A Regular Scout

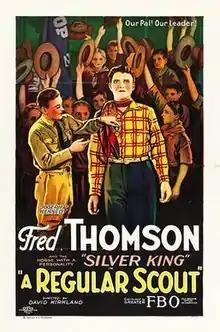

A Regular Scout is a 1926 American silent Western film directed by David Kirkland and starring Fred Thomson, Olive Hasbrouck, and William Courtright.